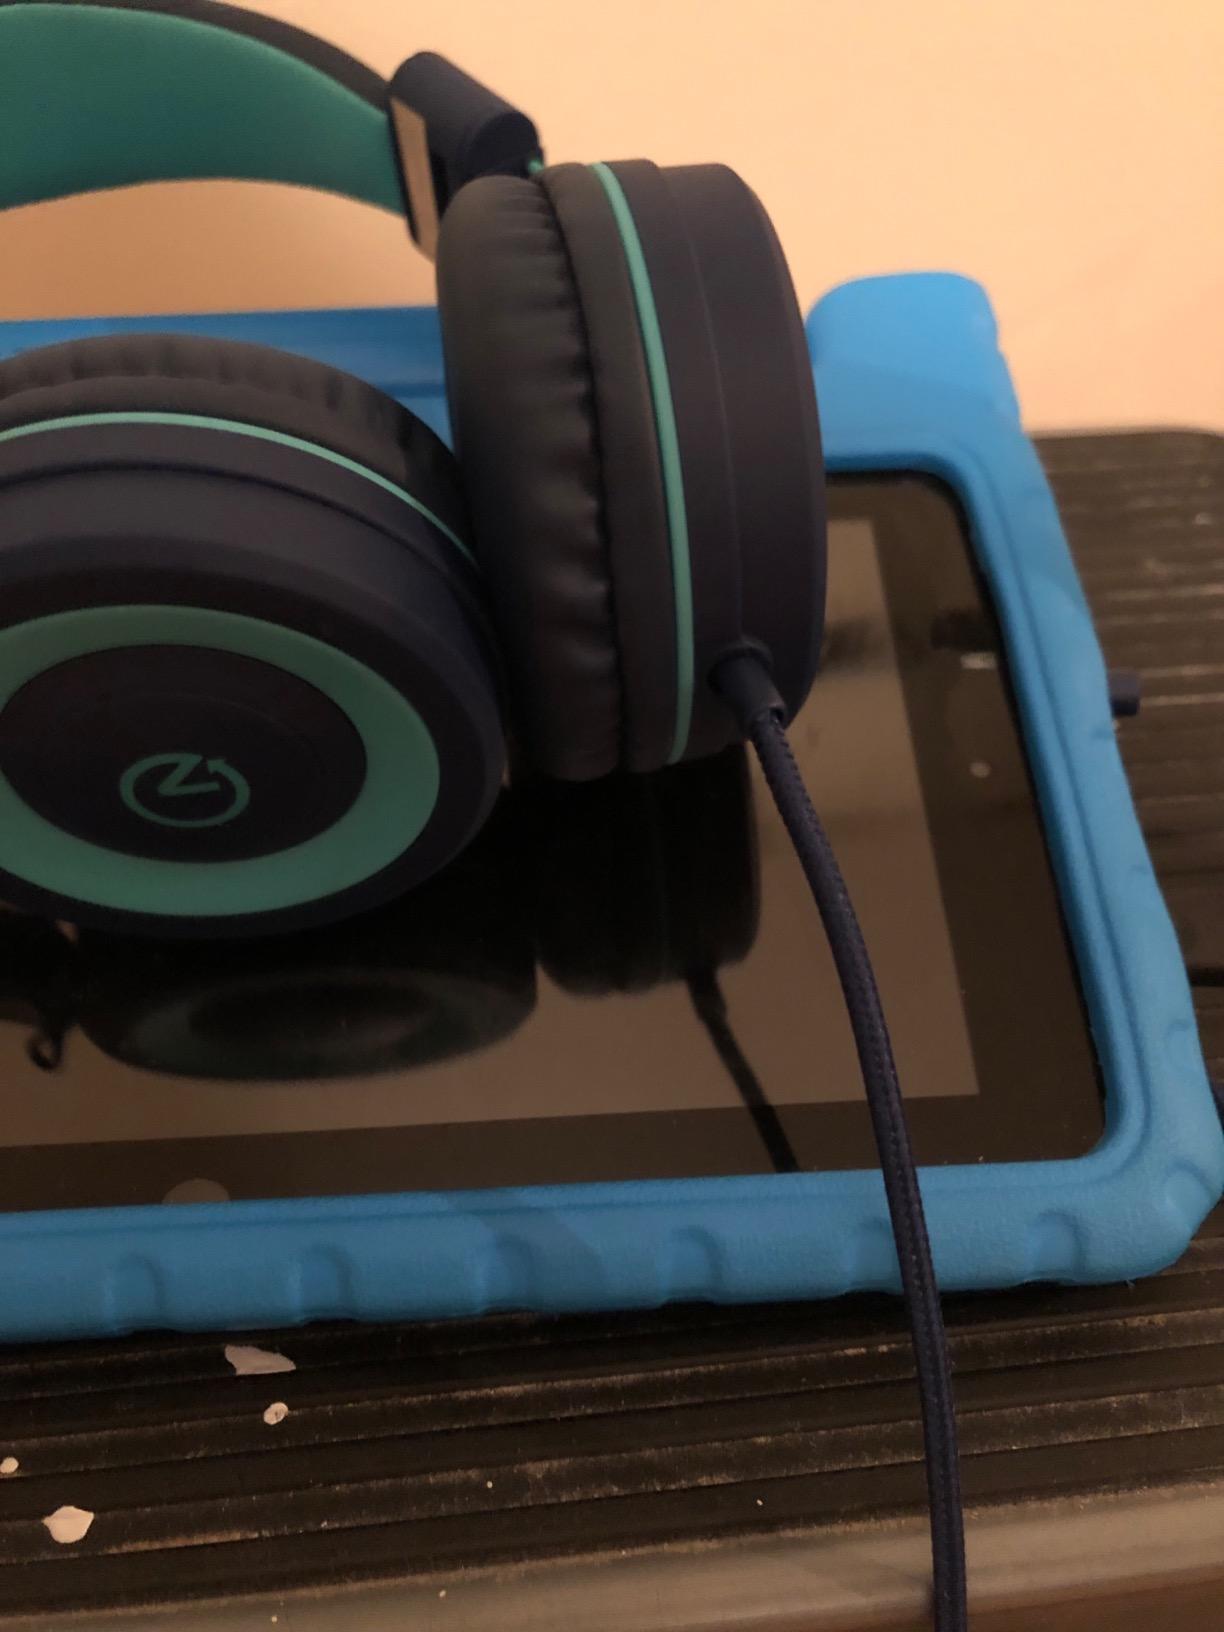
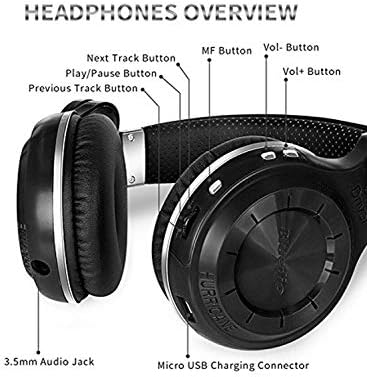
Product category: headphones
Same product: no